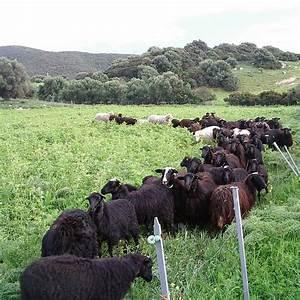
sheep